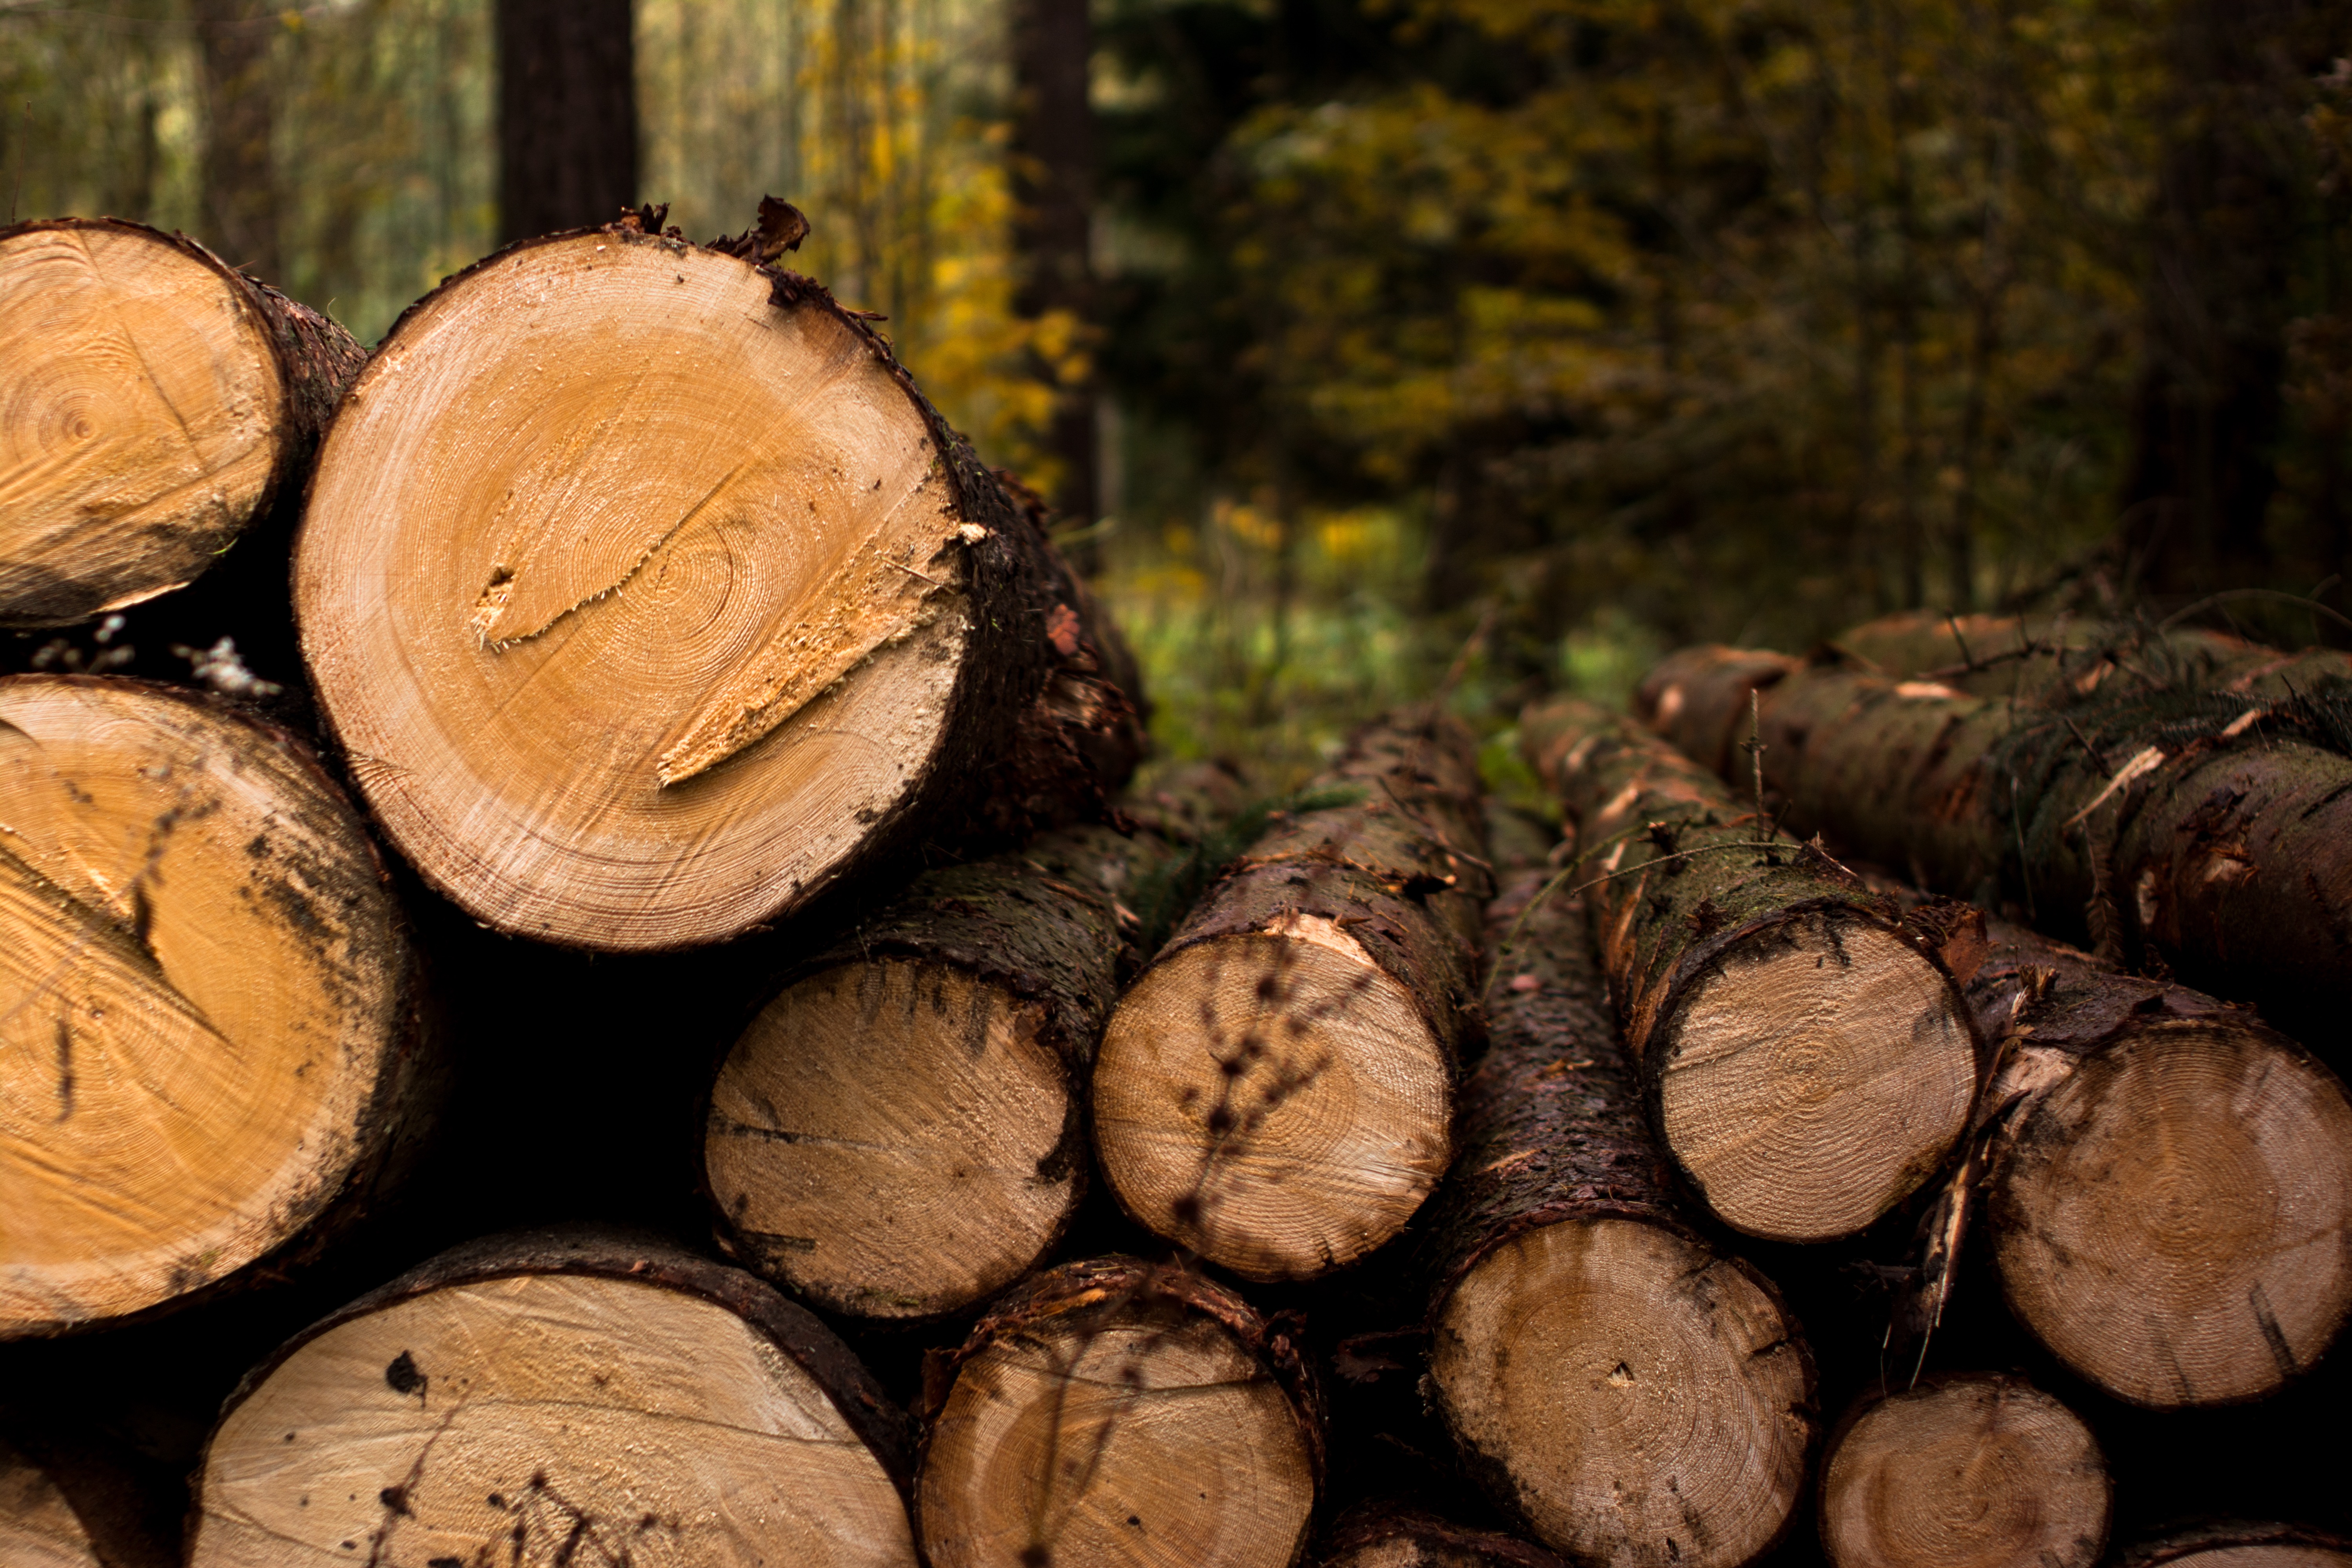
tree, wood, trunk, food, produce, autumn, soil, close up, coconut, shiitake, woody plant